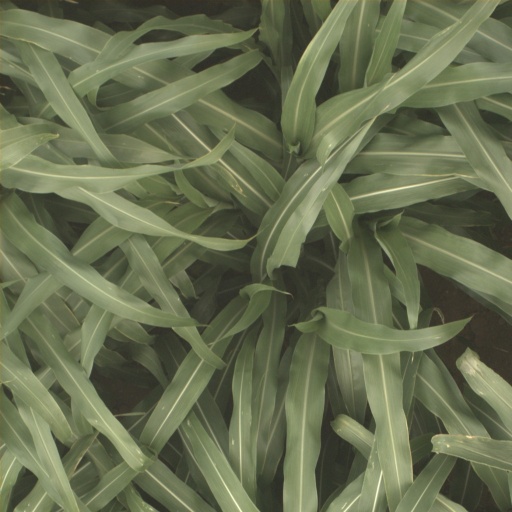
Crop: sorghum